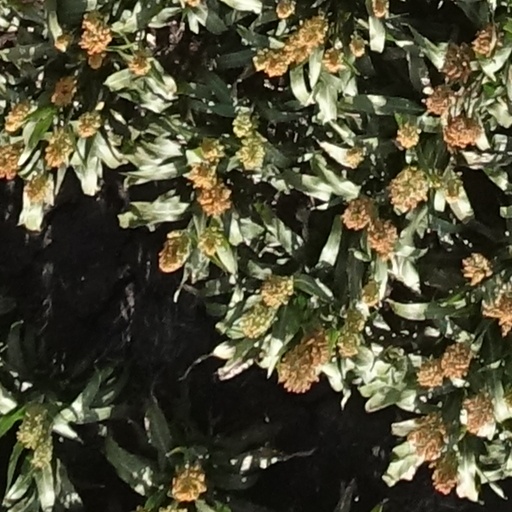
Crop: sorghum